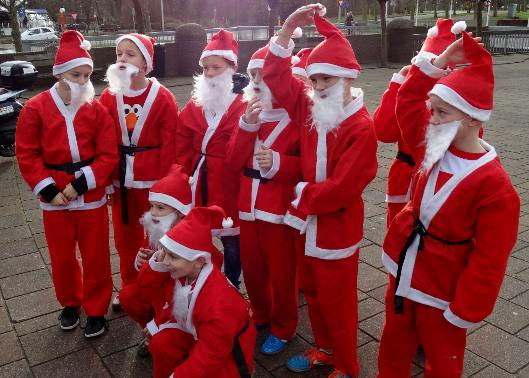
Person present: Yes